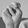
ASL letter: N